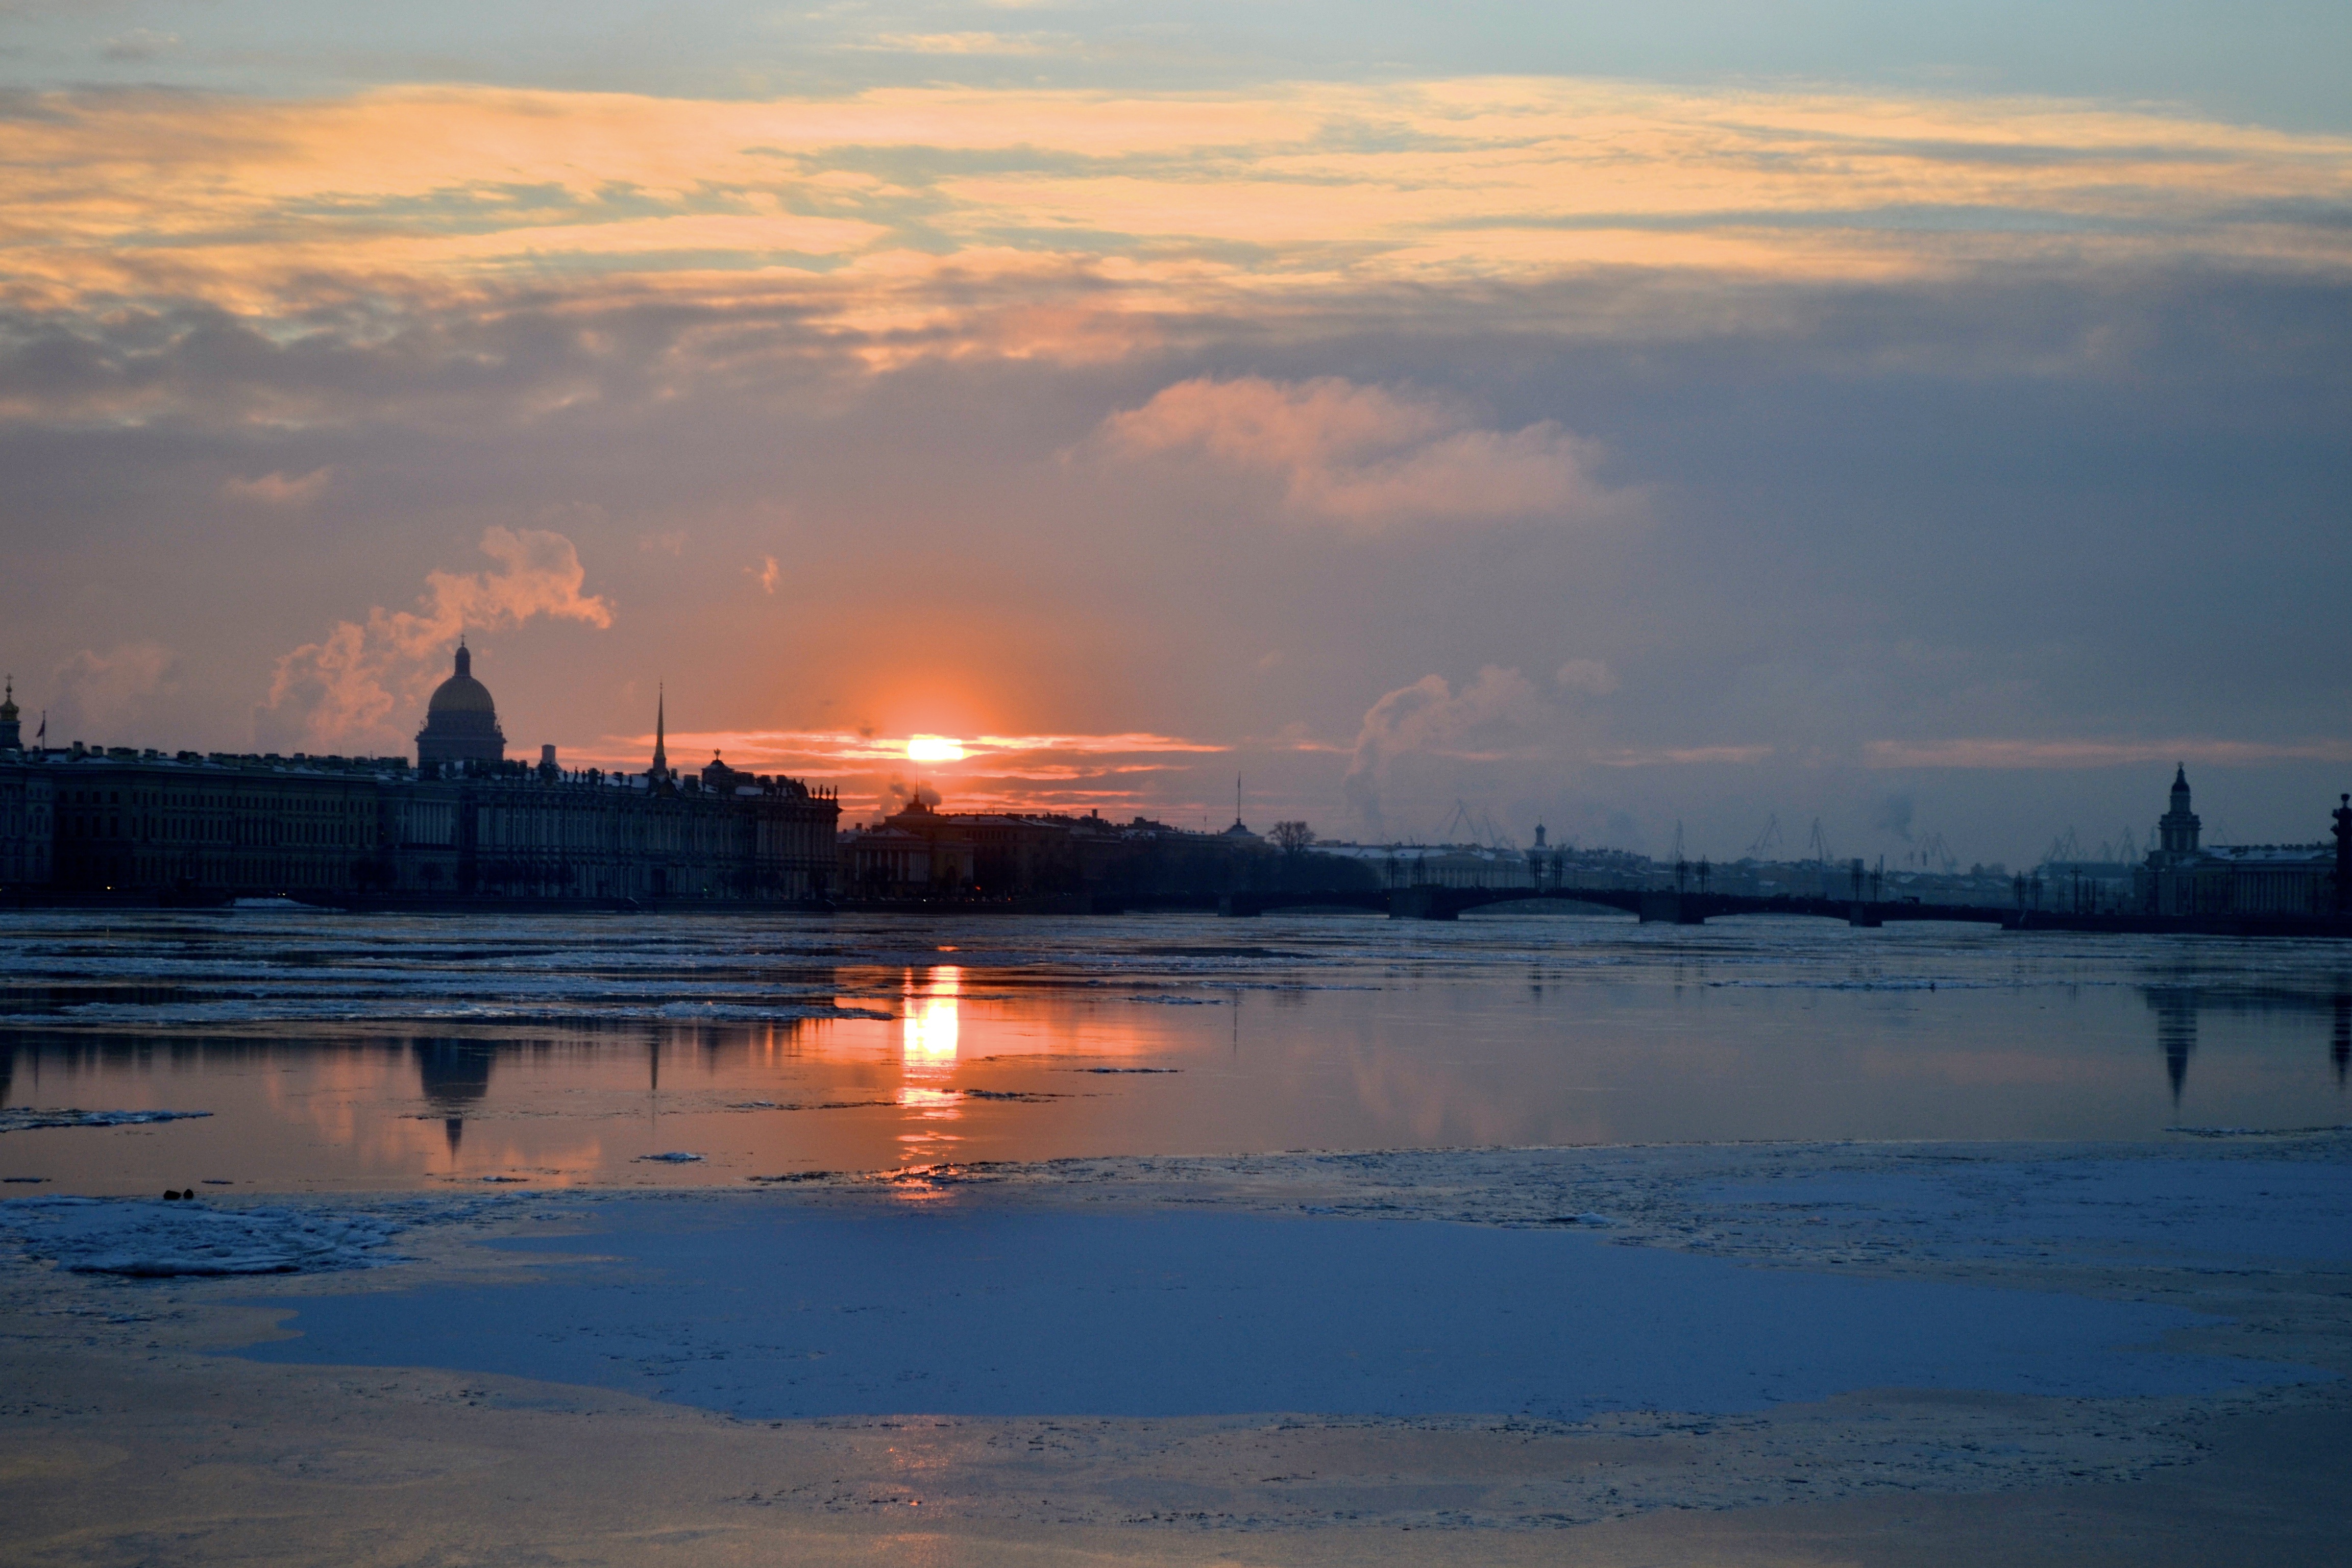
landscape, sea, coast, ocean, horizon, winter, cloud, sky, sun, sunrise, sunset, skyline, sunlight, morning, wave, building, old, dawn, river, dusk, evening, reflection, bay, sunny, clouds, saint, russia, afterglow, atmospheric phenomenon